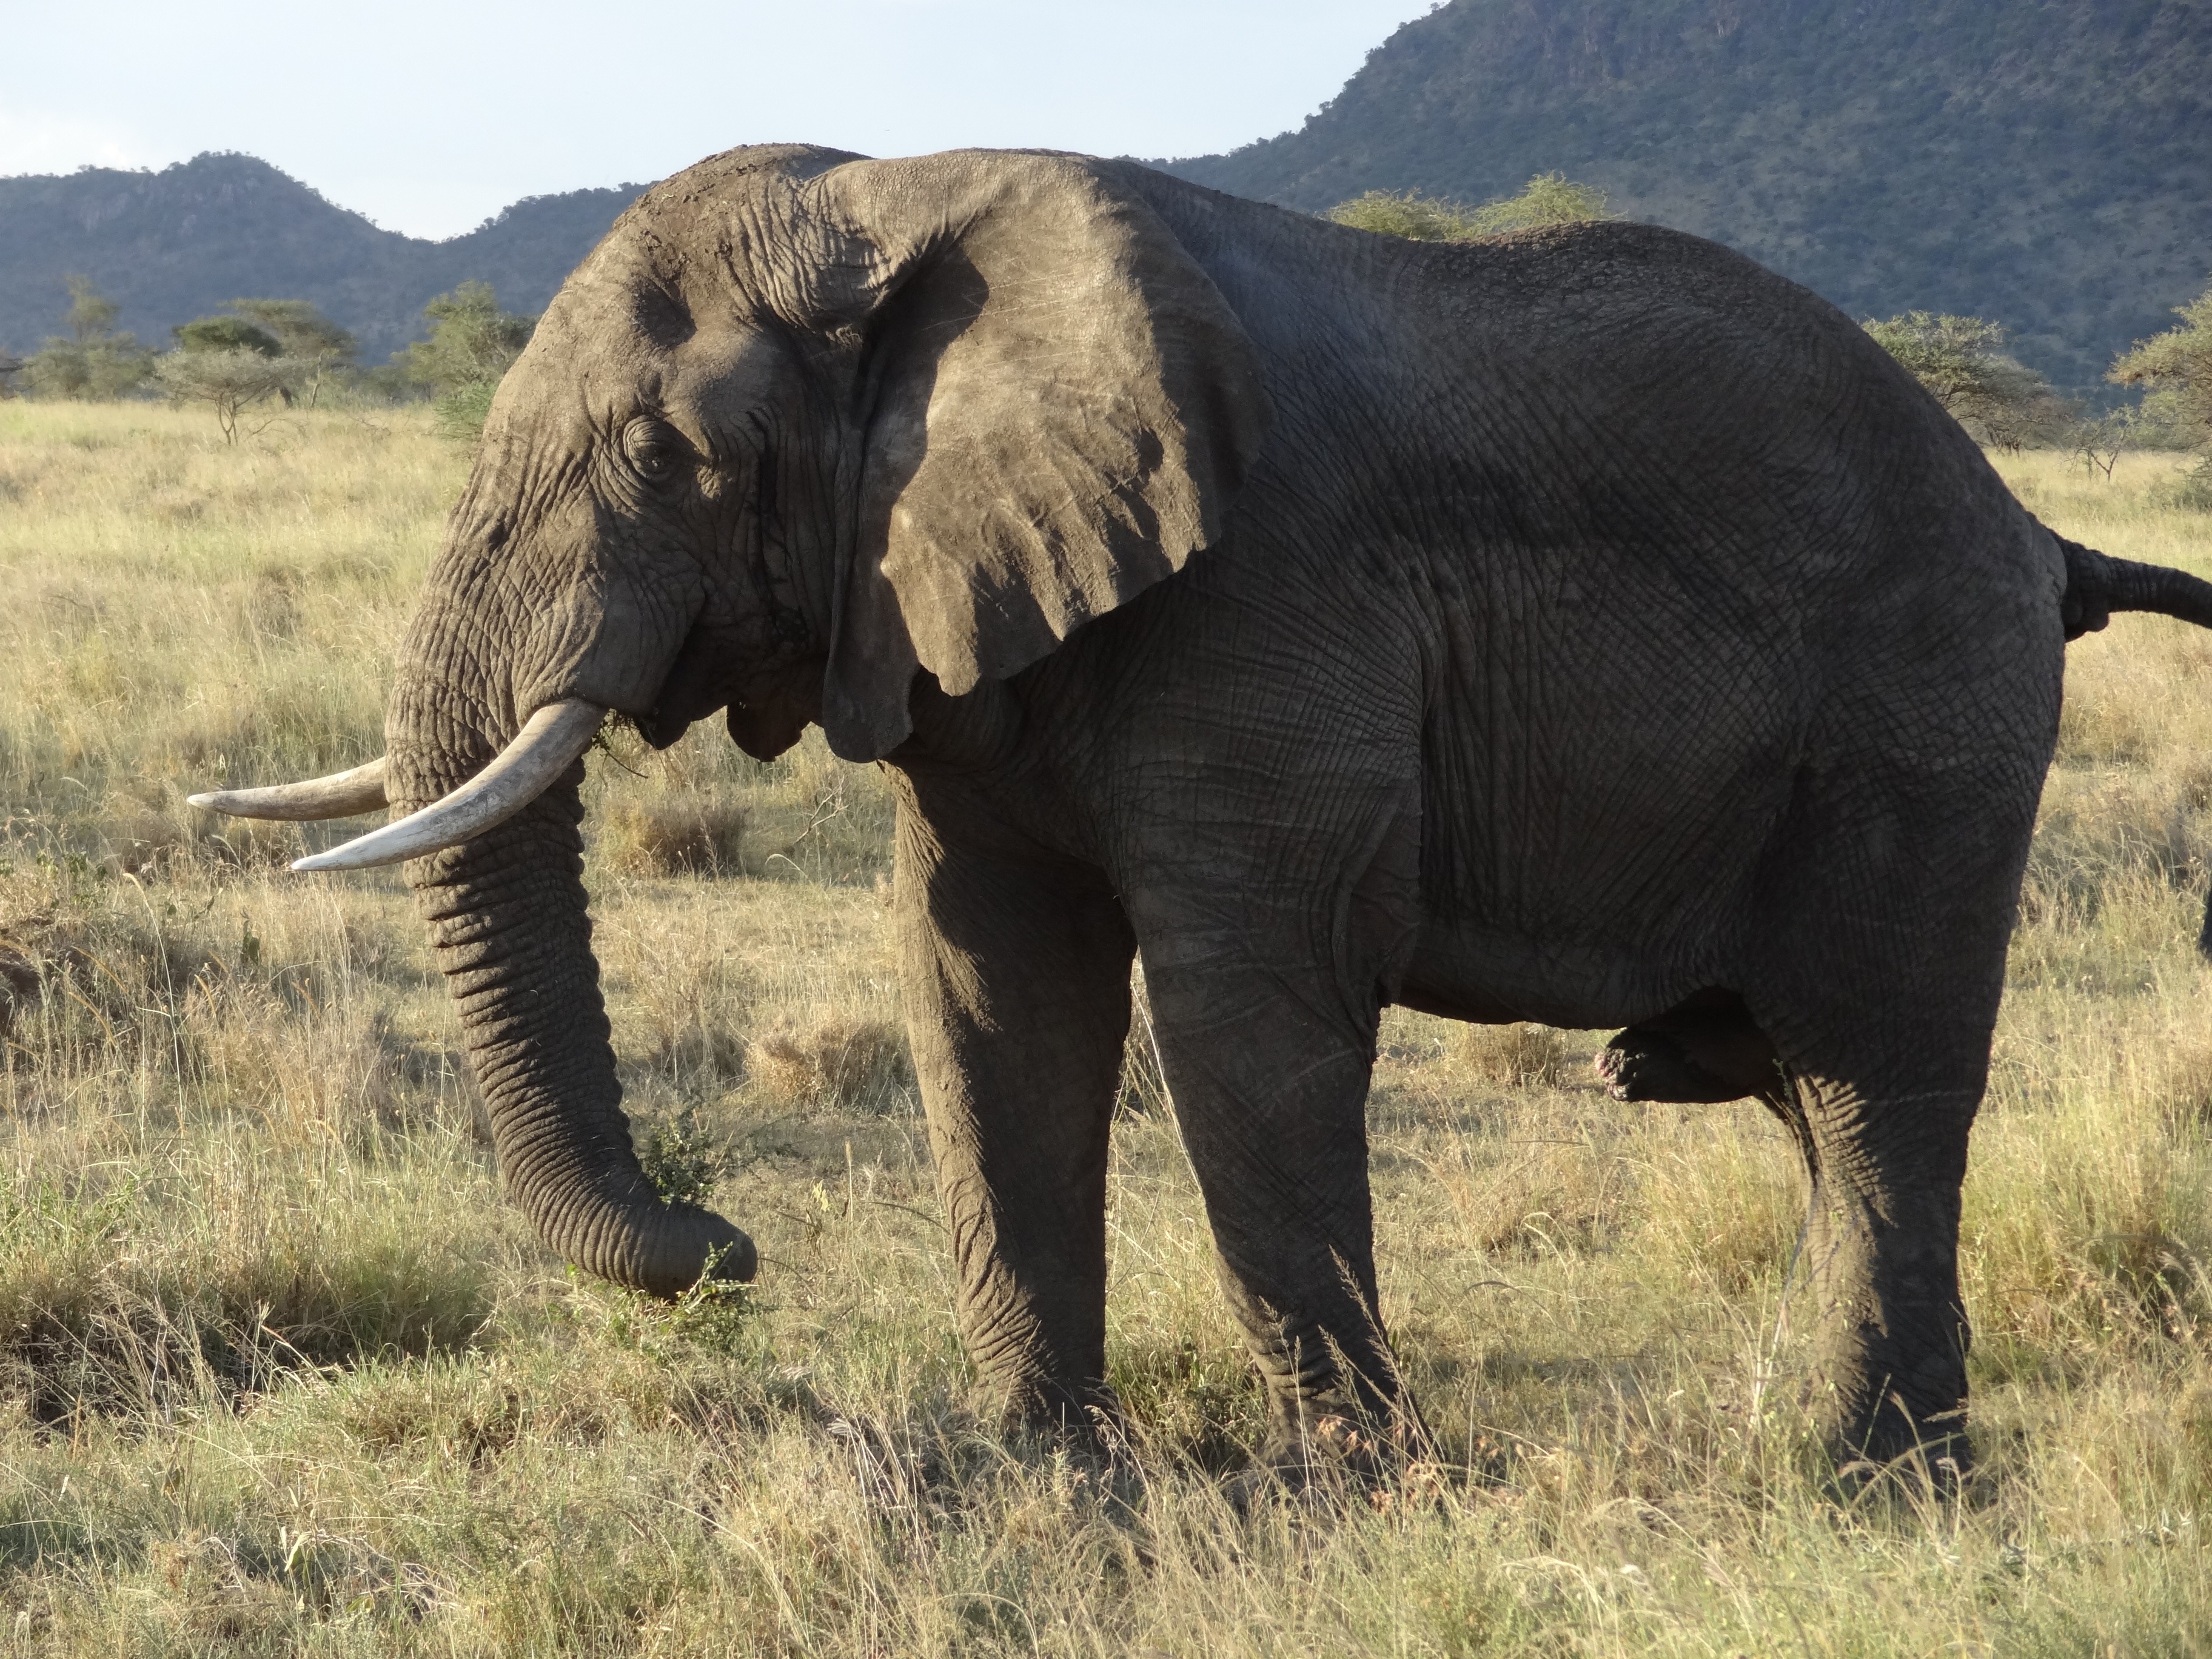
sunset, adventure, wildlife, herd, mammal, fauna, savanna, elephant, grassland, safari, serengeti, indian elephant, african elephant, cattle like mammal, elephants and mammoths